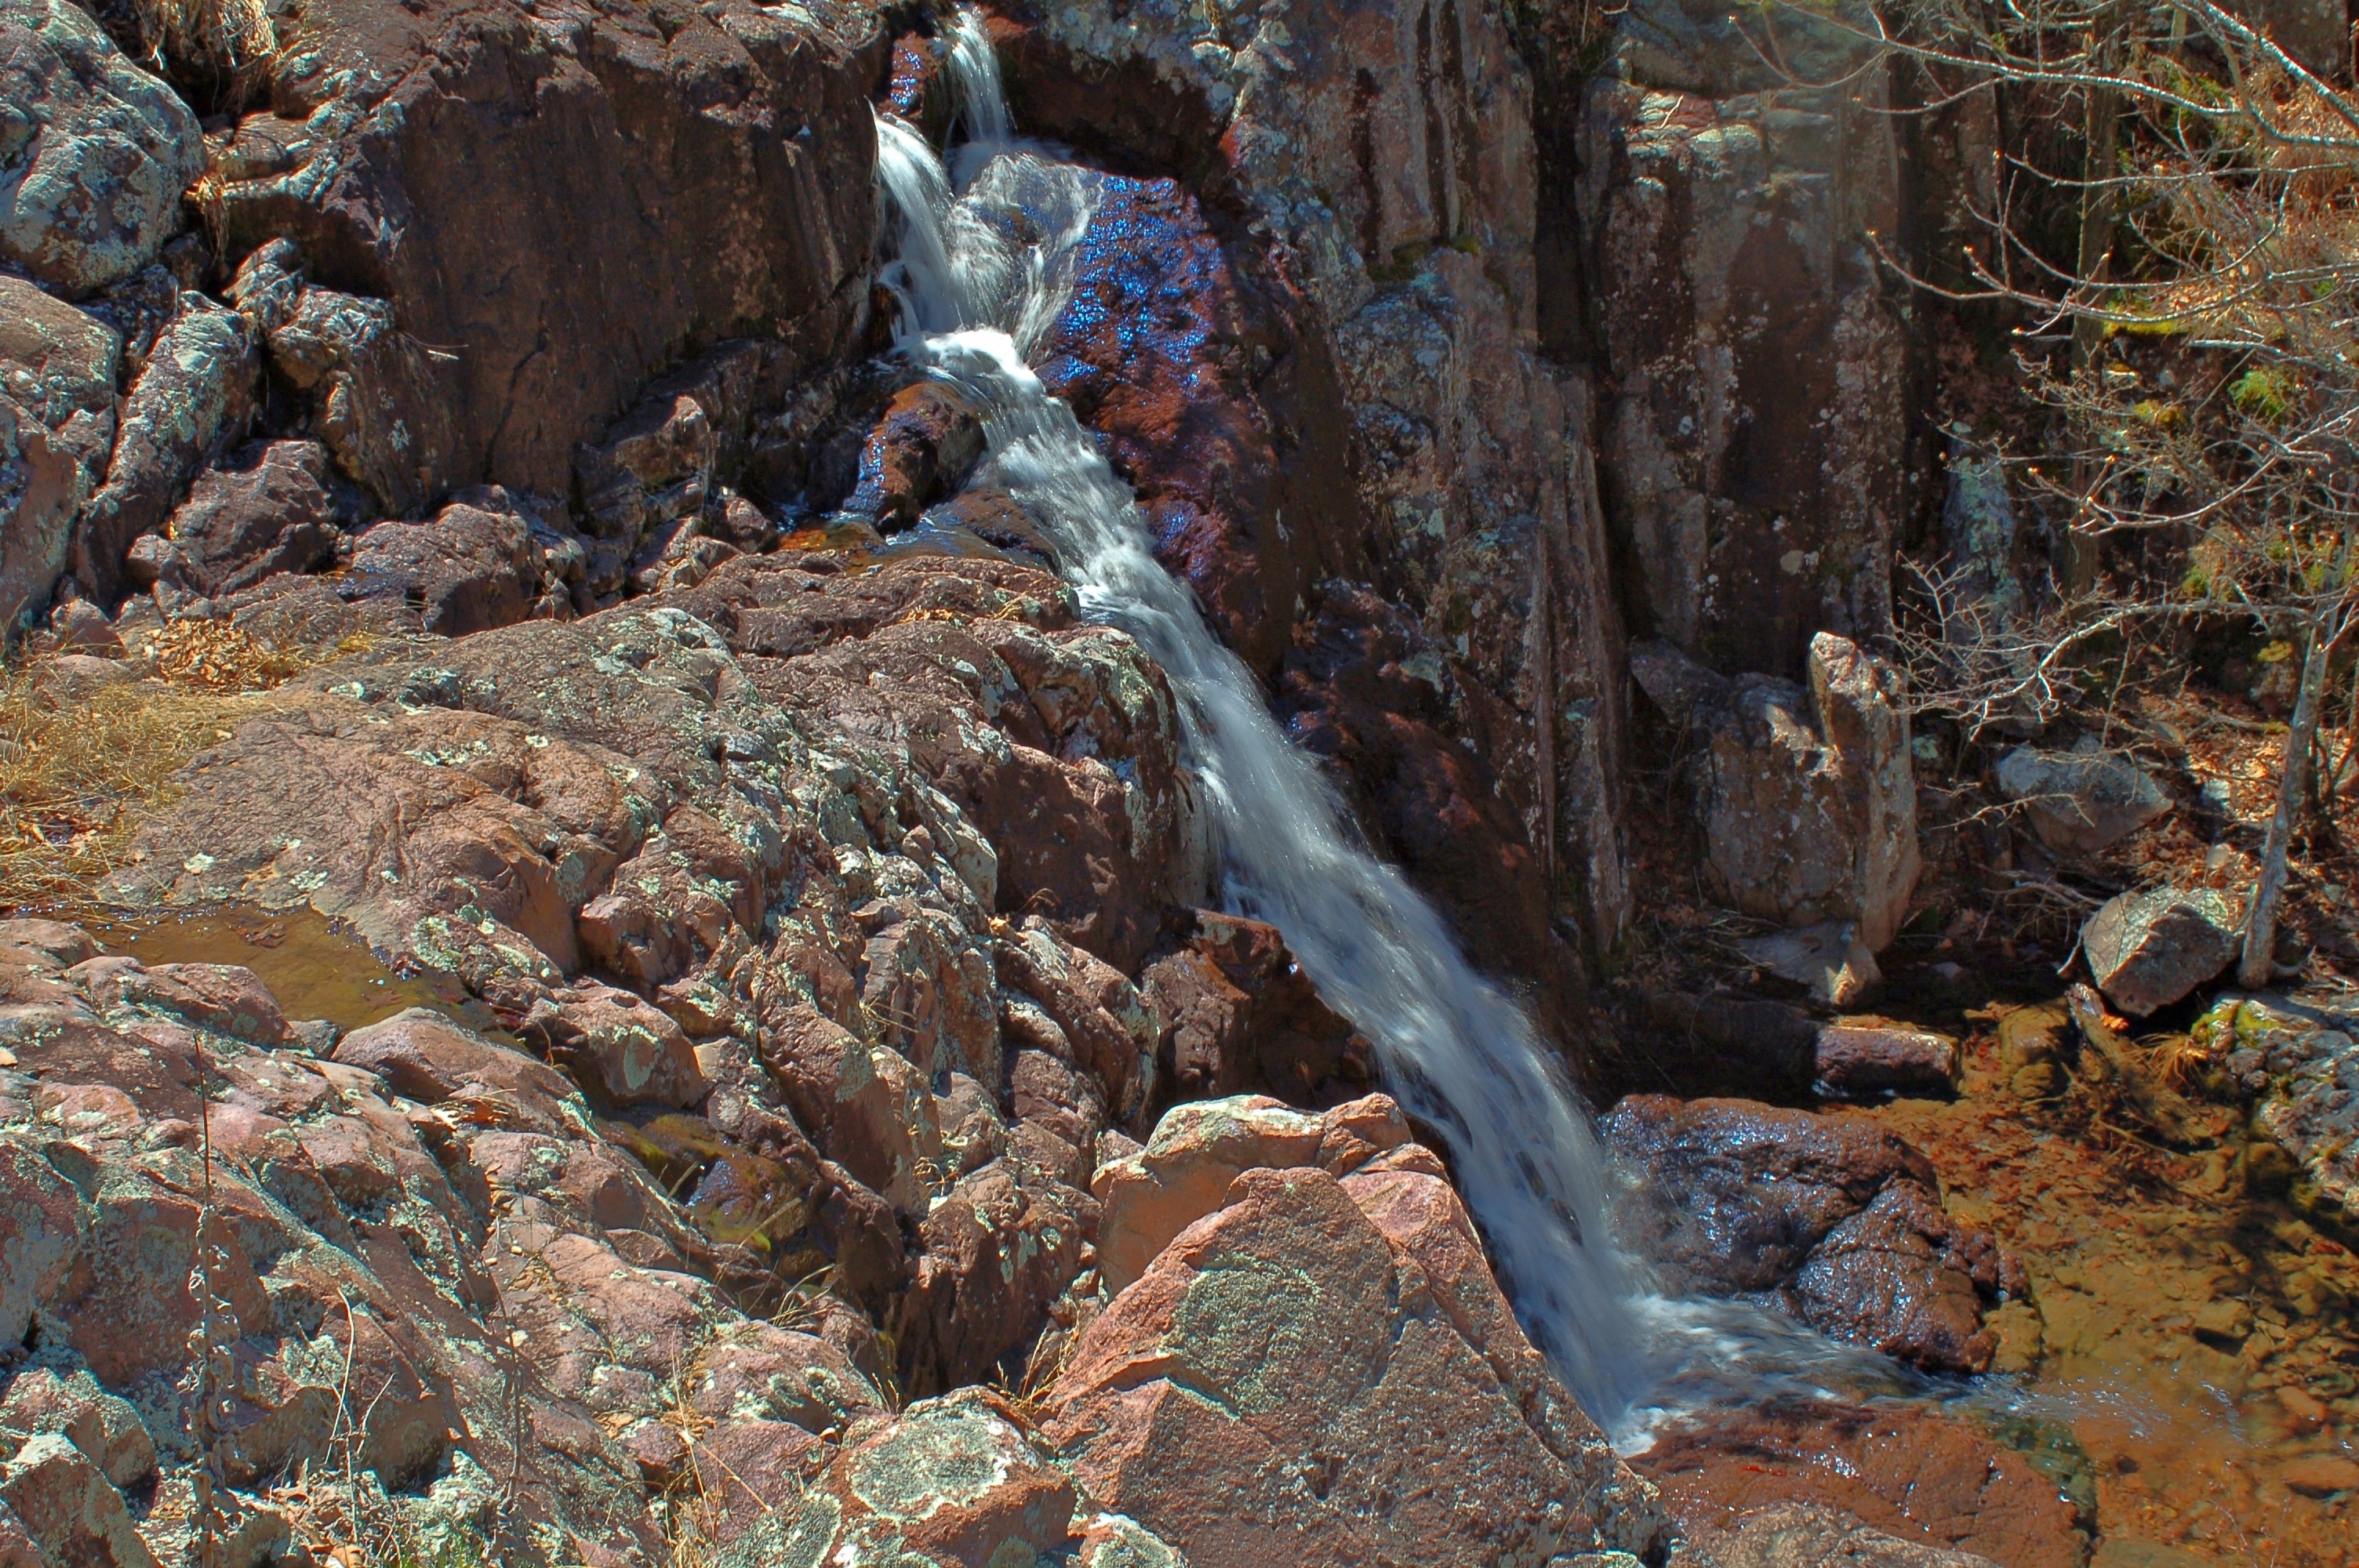
landscape, water, nature, rock, waterfall, wilderness, trail, river, stone, formation, wildlife, stream, scenic, natural, terrain, outdoors, geology, scene, water feature, geological phenomenon